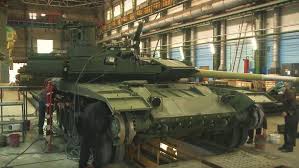
Label: Tank